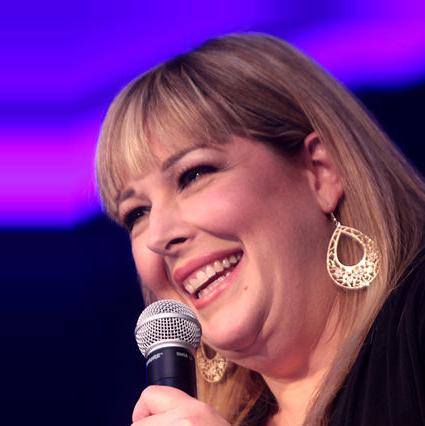
Age: 45